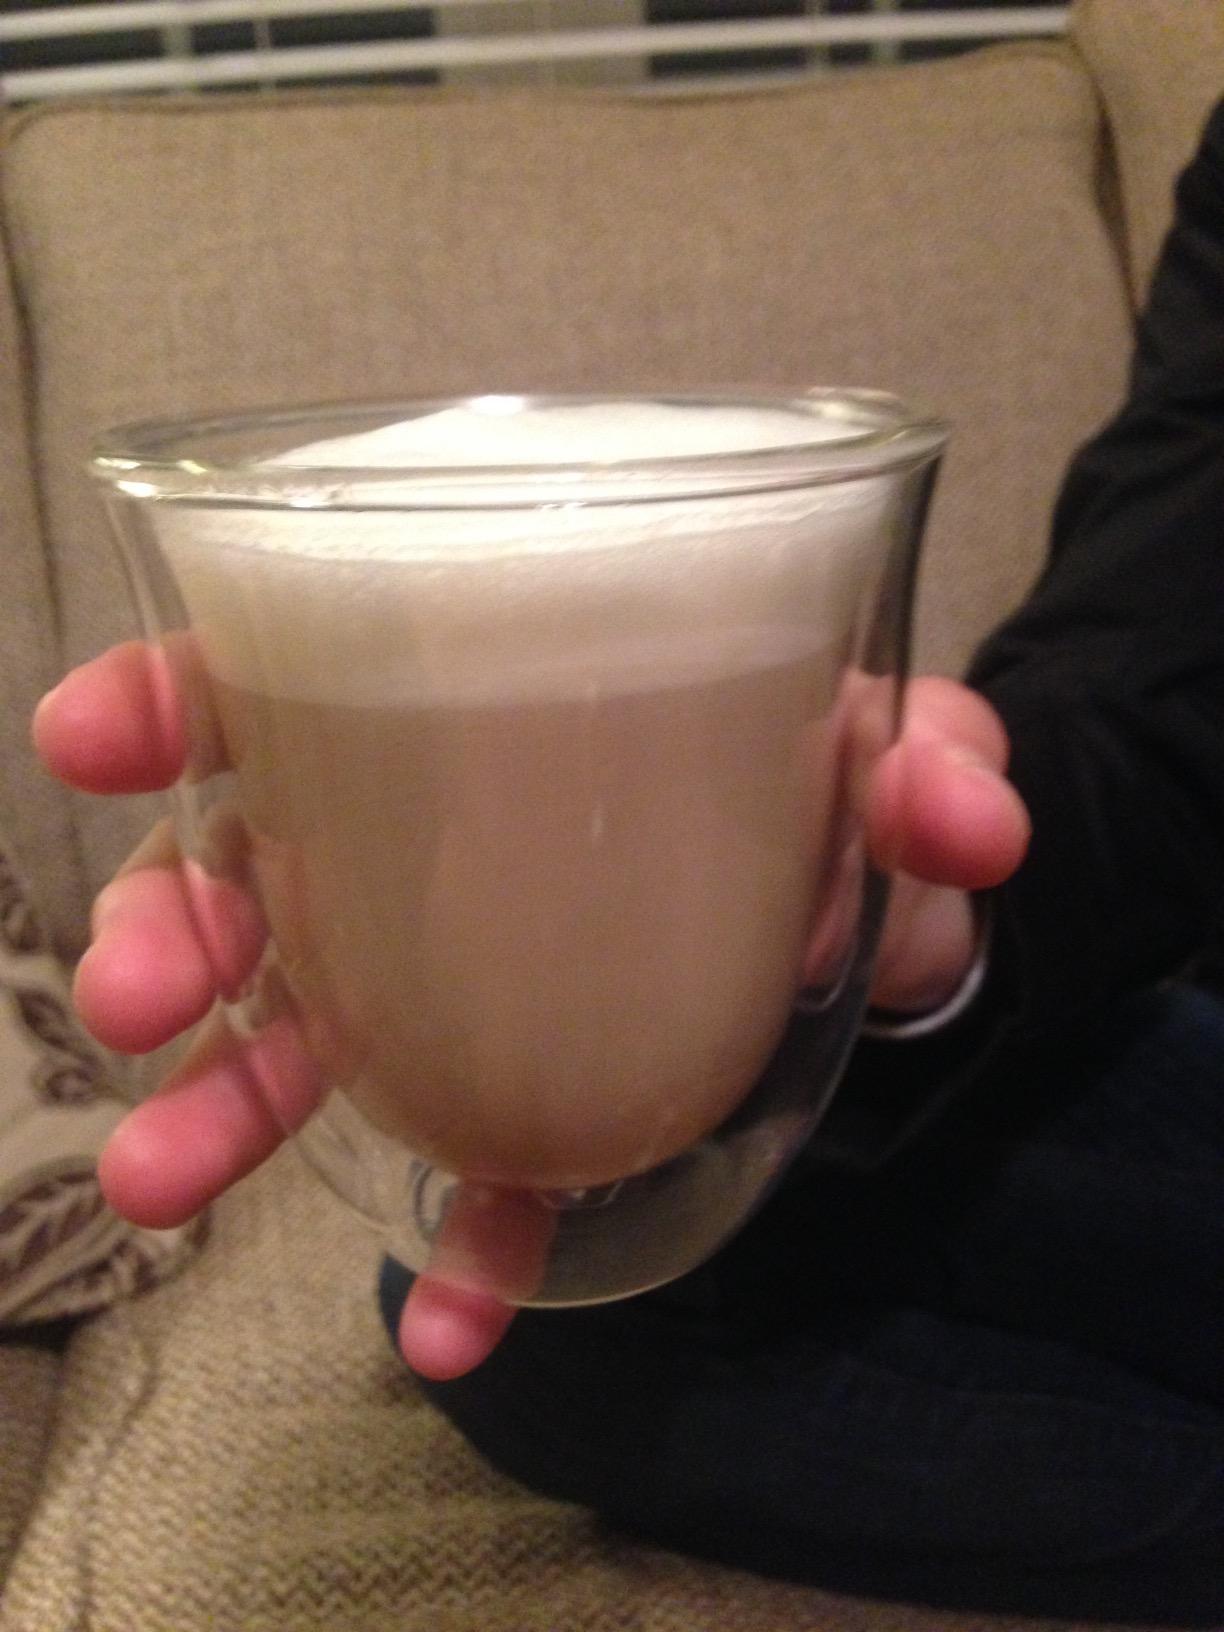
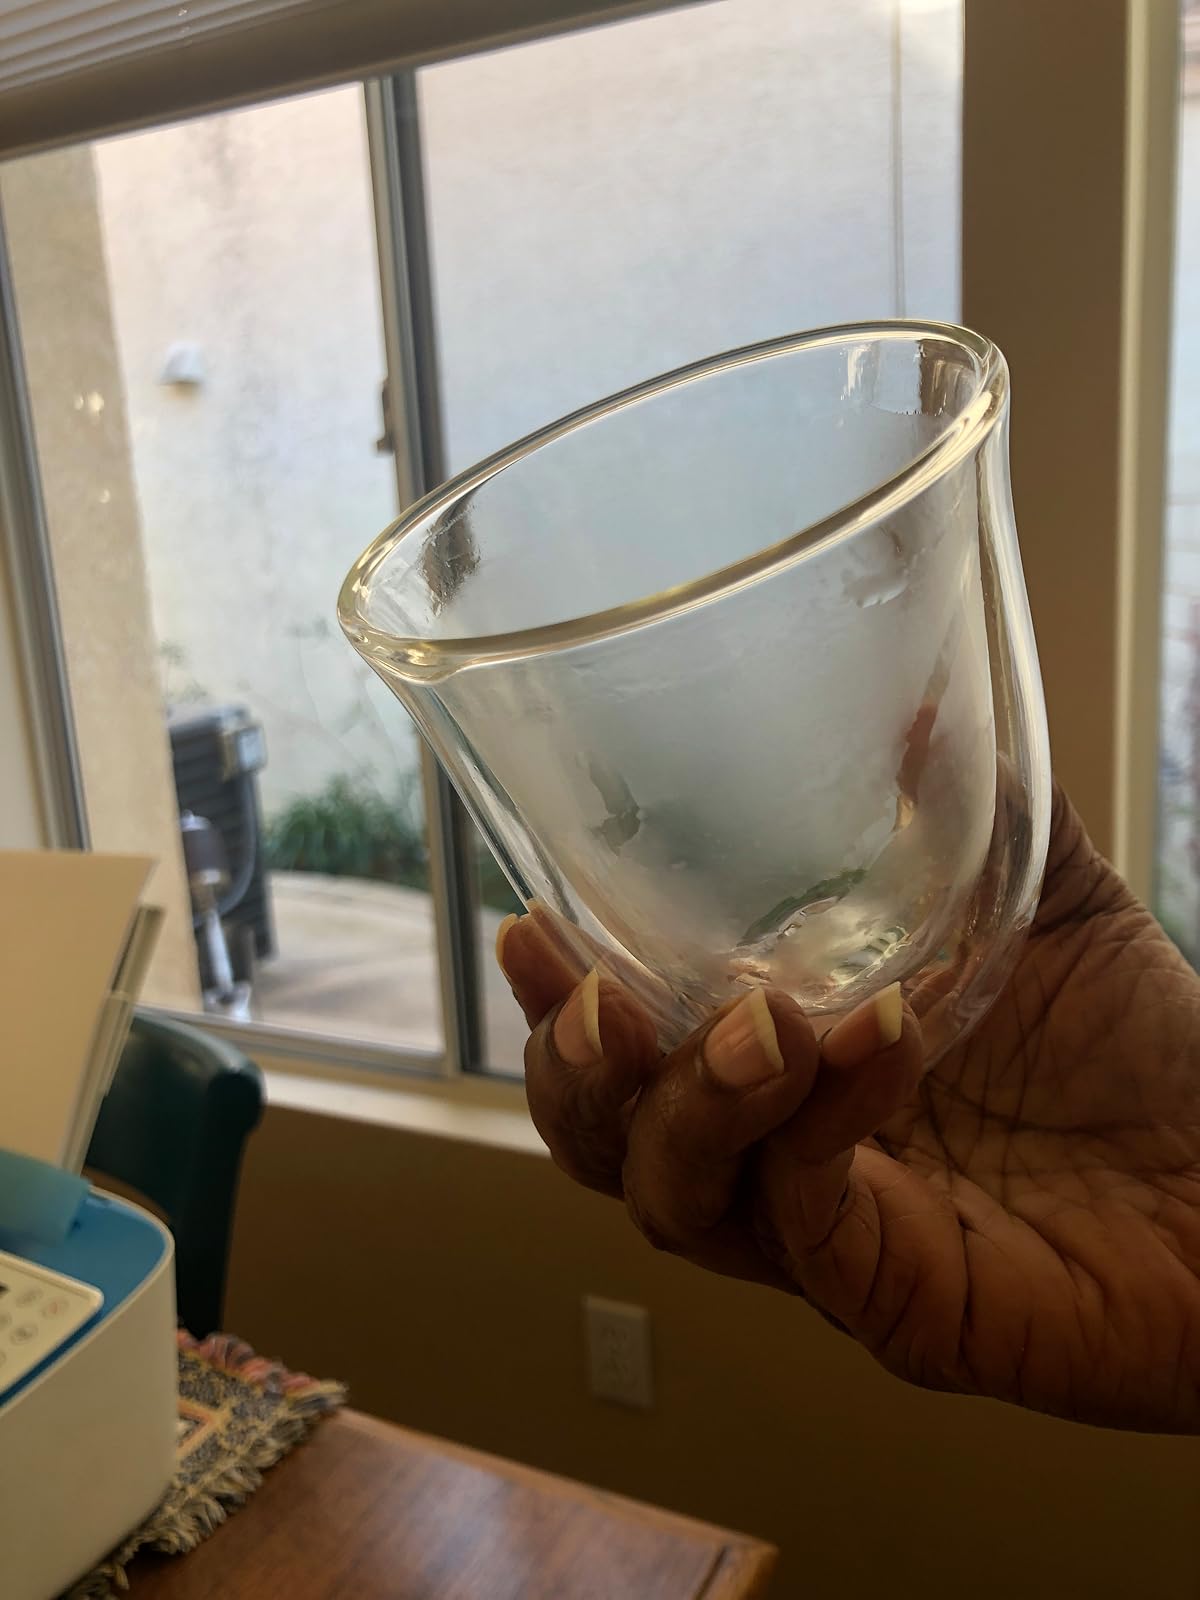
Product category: items_mug
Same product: yes